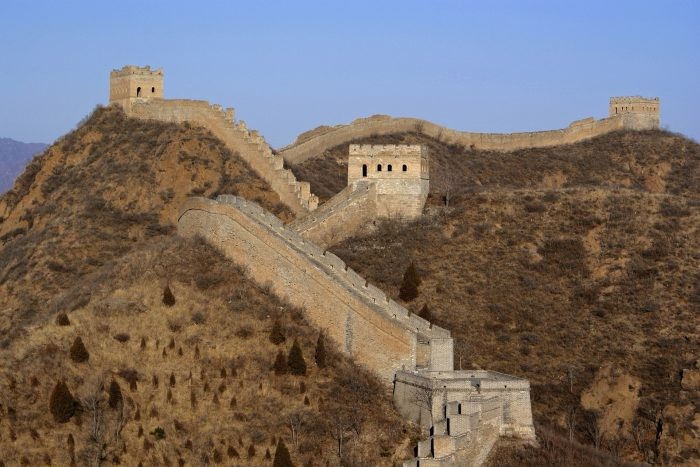
Landmark: Great Wall of China